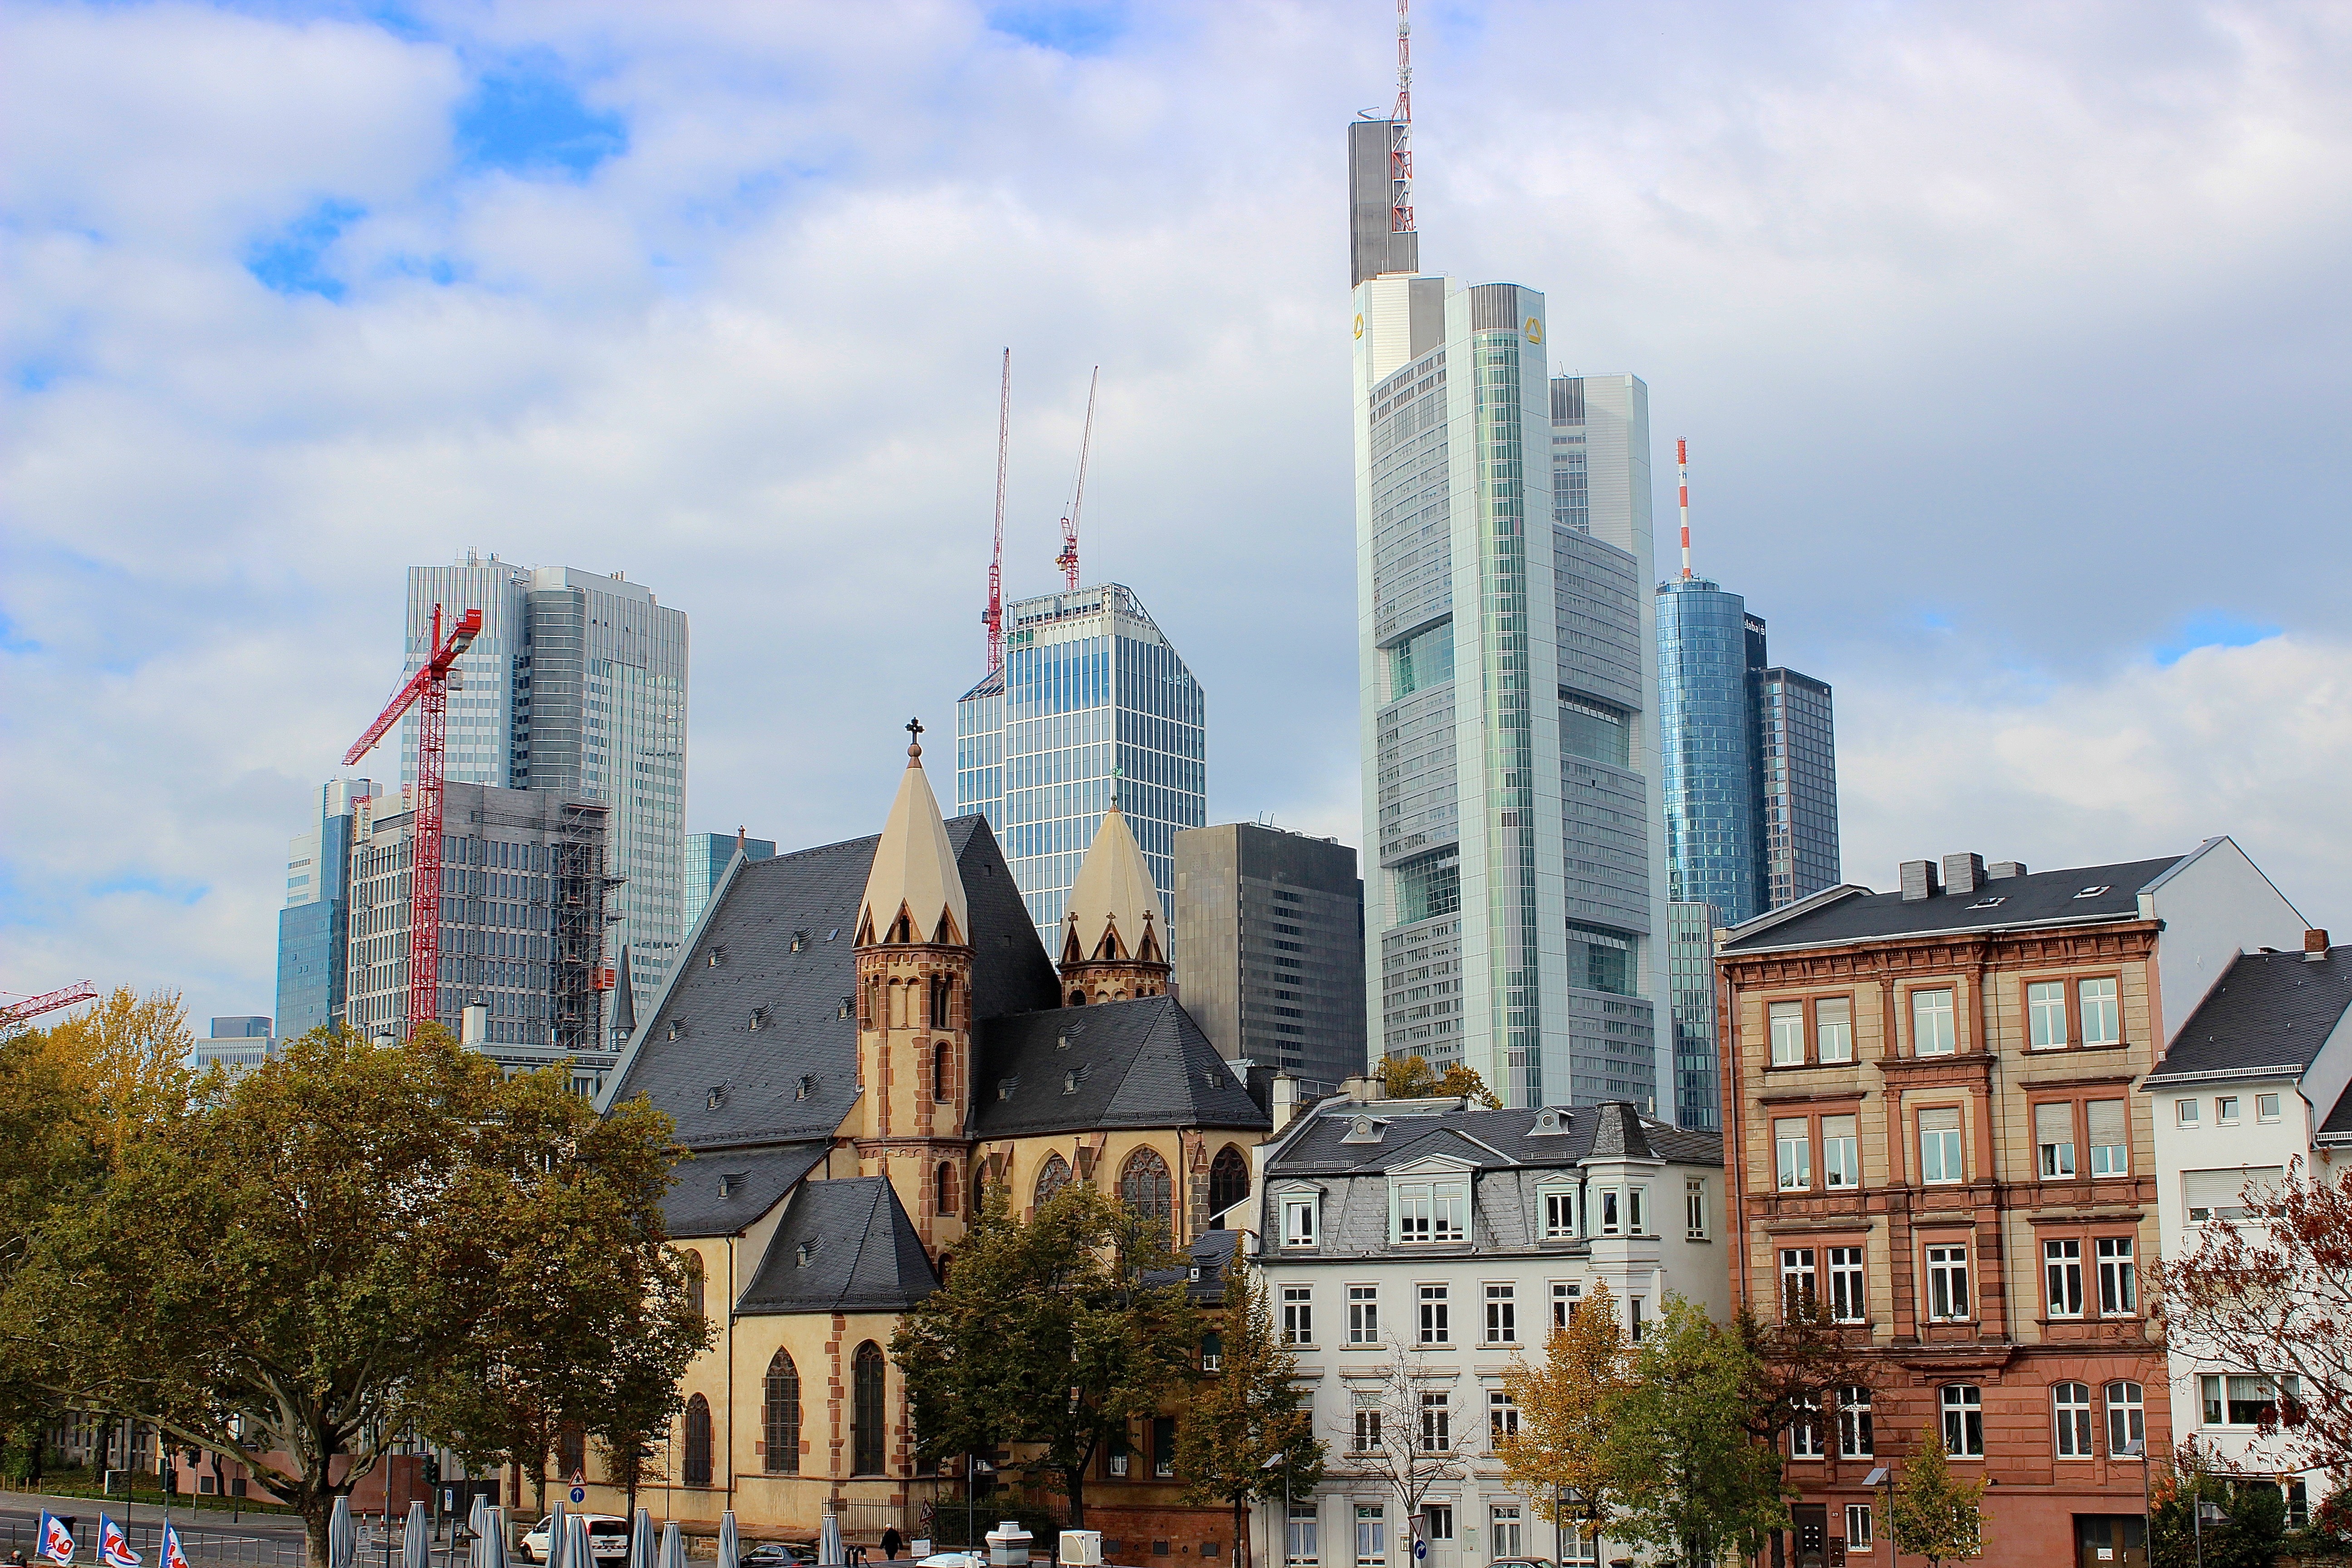
skyline, town, building, city, skyscraper, cityscape, downtown, tower, park, landmark, tower block, skyscrapers, frankfurt, metropolis, neighbourhood, mainhattan, urban area, geographical feature, human settlement, metropolitan area